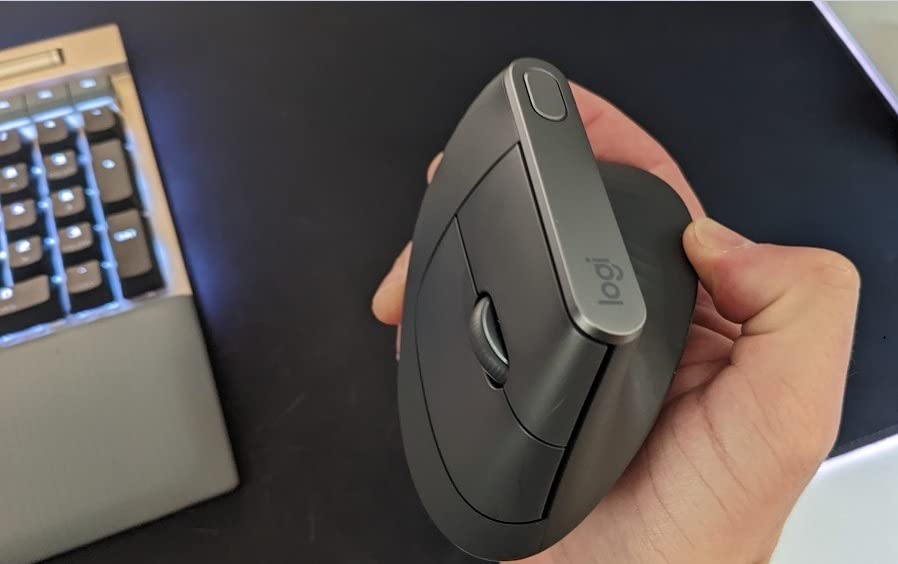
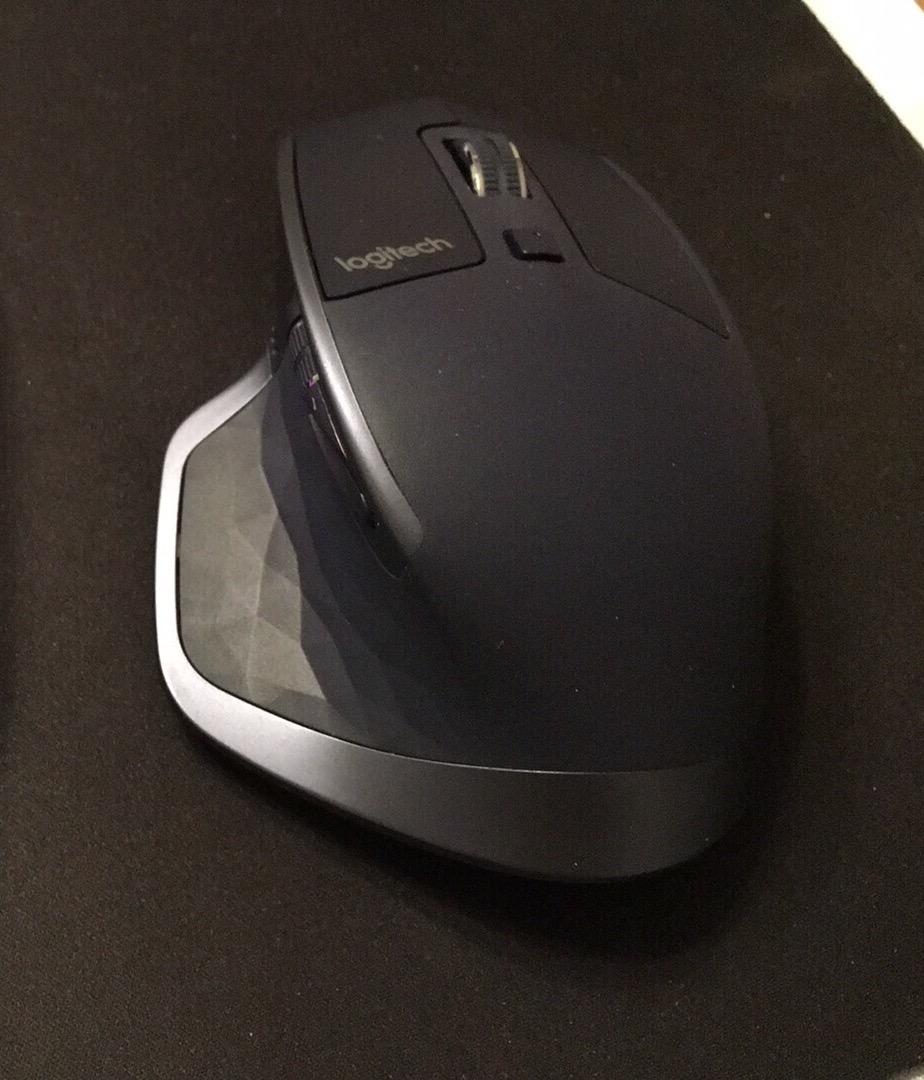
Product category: mouse
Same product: no